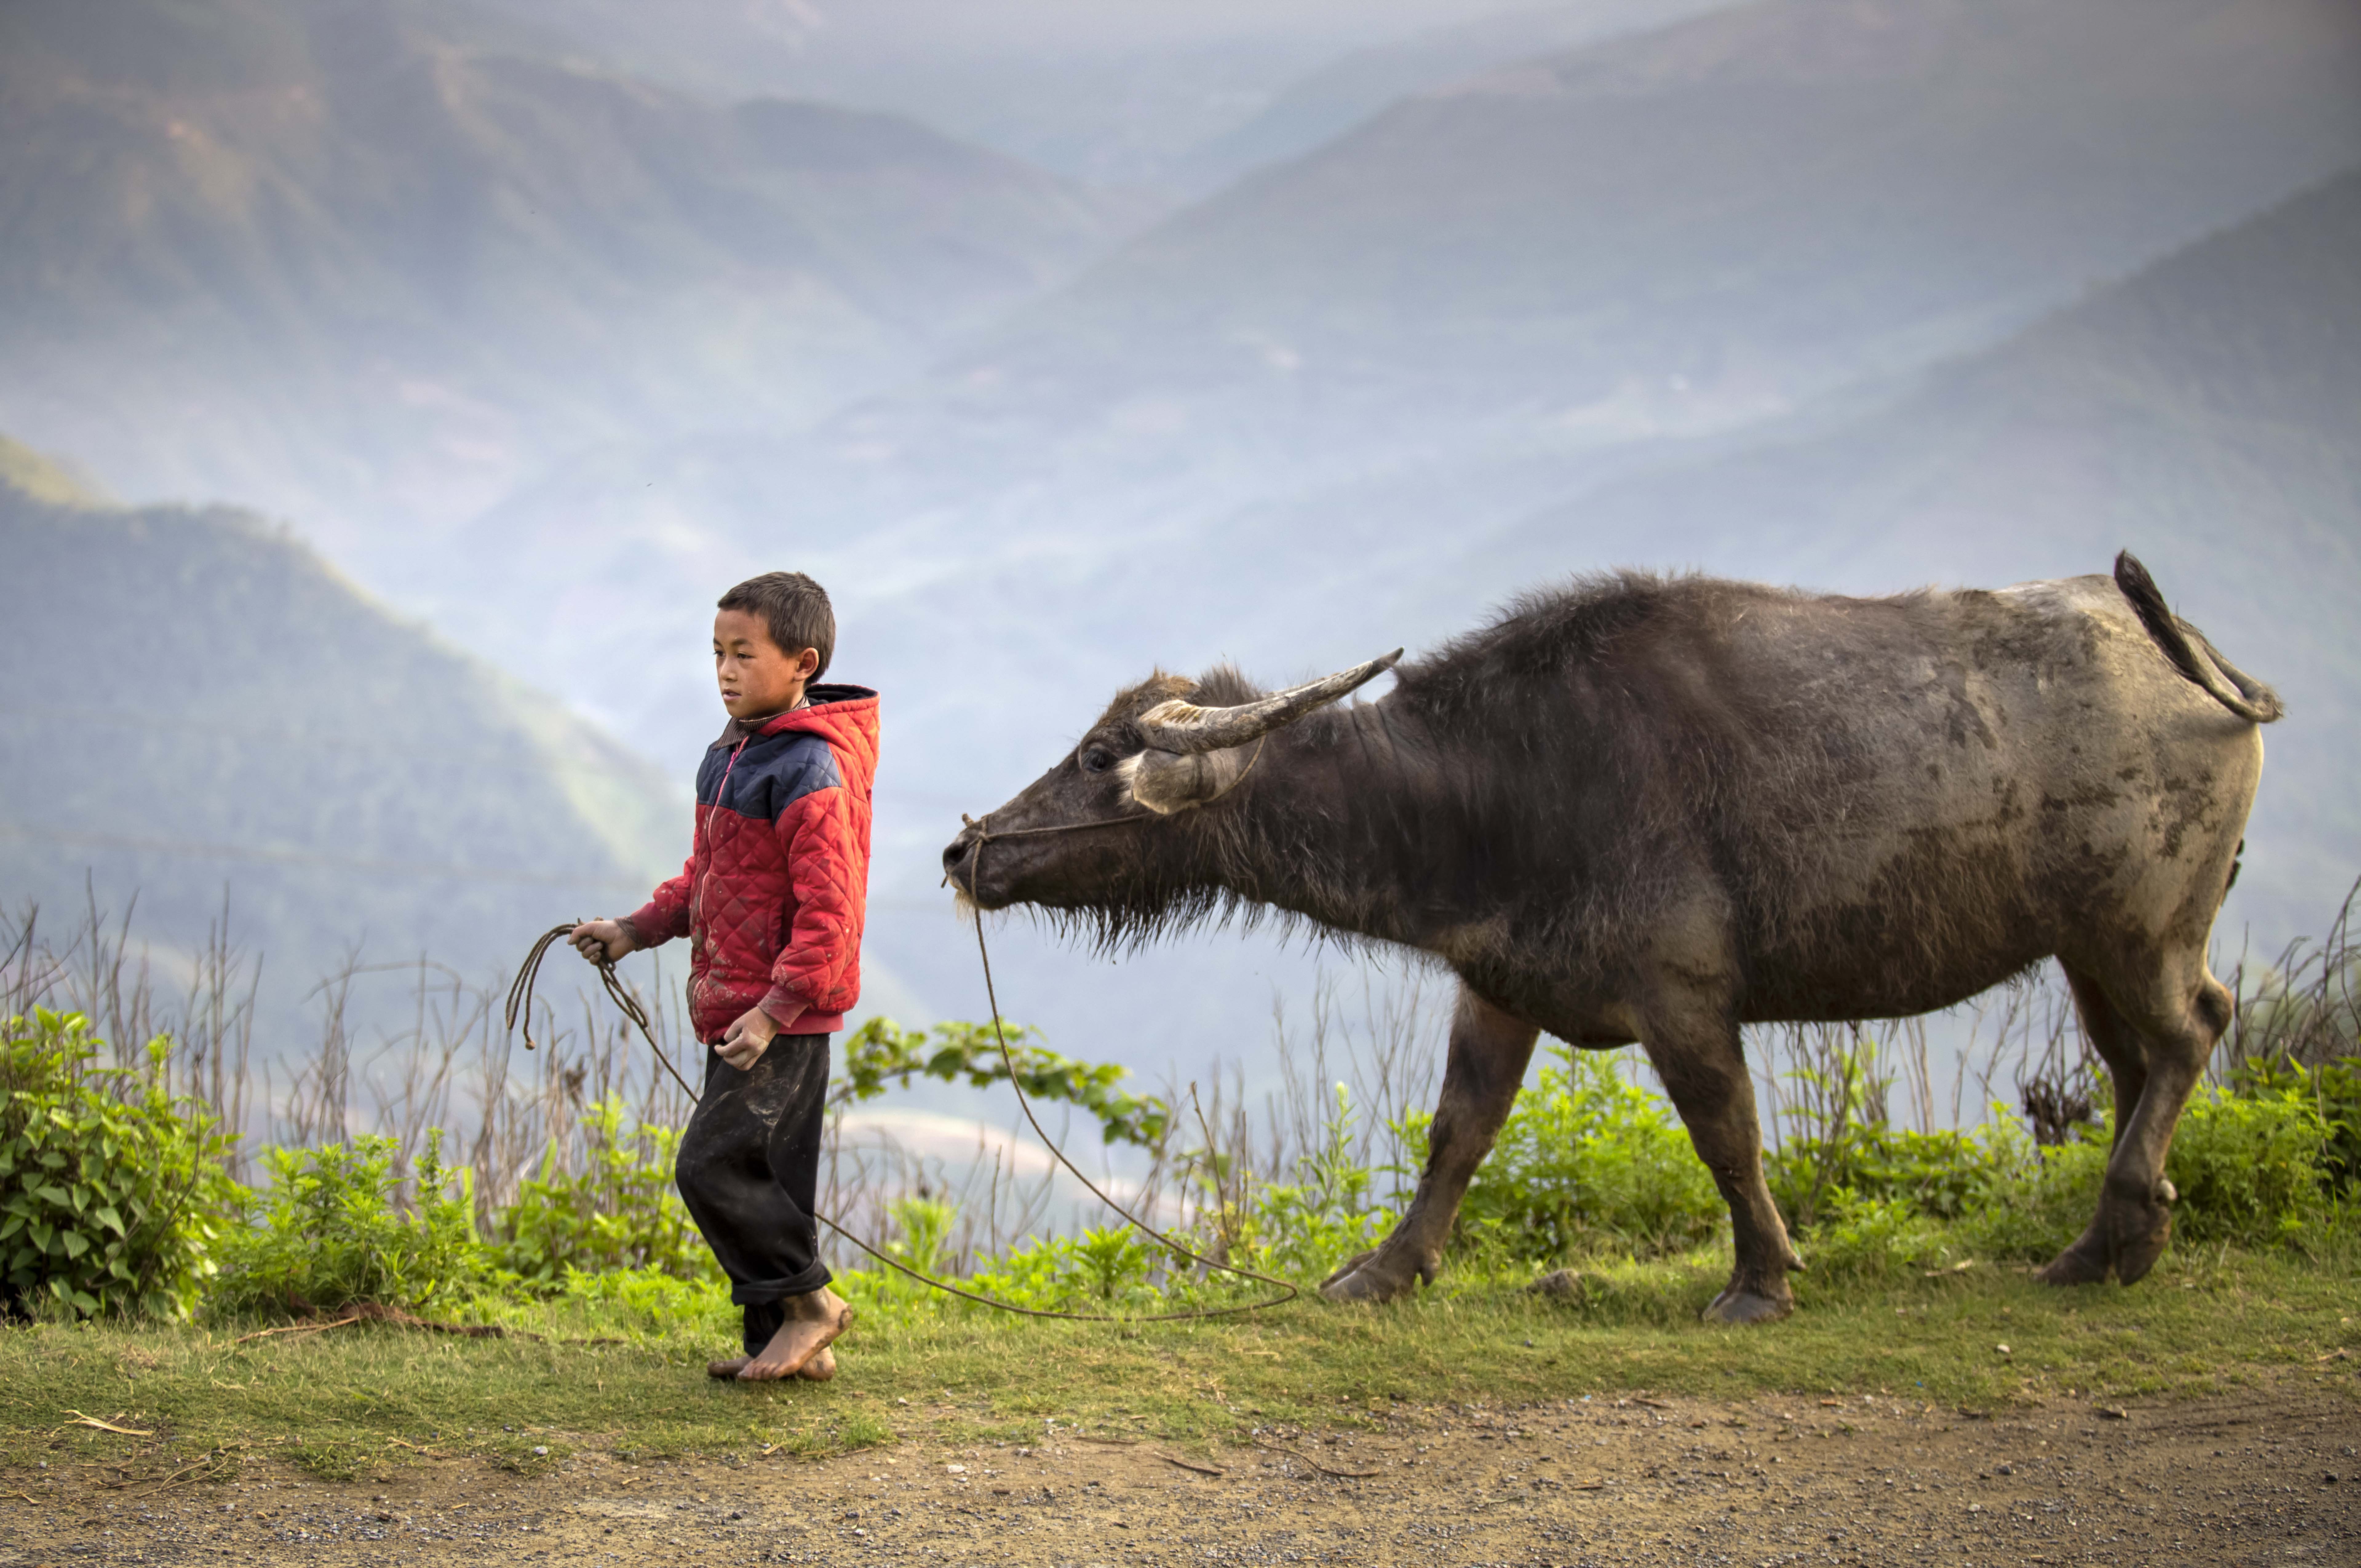
natural, cloud, sky, plant, mountain, ecoregion, working animal, highland, happy, natural landscape, People in nature, grass, atmospheric phenomenon, grassland, landscape, mountainous landforms, rural area, meadow, mountain range, terrestrial animal, hill, travel, leisure, livestock, recreation, hill station, fell, fun, wilderness, grazing, pasture, valley, tourism, adventure, wildlife, mist, bovine, walking, vacation, field, steppe, ranch, cow goat family, farm, horn, rock, tundra, backpacking